Obergefell v. Hodges

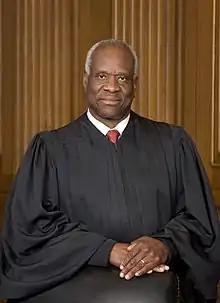
Justice Clarence Thomas wrote a dissent rejecting substantive due process.

Justice Clarence Thomas wrote a dissenting opinion, which was joined by Justice Scalia. Thomas rejected the principle of substantive due process, which he claimed "invites judges to do exactly what the majority has done here—roam at large in the constitutional field guided only by their personal views as to the fundamental rights protected by that document"; in doing so, the judiciary strays from the Constitution's text, subverts the democratic process, and "exalts judges at the expense of the People from whom they derive their authority." Thomas argued that the only liberty that falls under Due Process Clause protection is freedom from "physical restraint". Furthermore, Thomas insisted that "liberty has long been understood as individual freedom "from" governmental action, not as a right "to" a particular governmental entitlement" such as a marriage license. According to Thomas, the majority's holding also undermines the political process and threatens religious liberty. Lastly, Thomas took issue with the majority's view that marriage advances the dignity of same-sex couples. In his view, government is not capable of bestowing dignity; rather, dignity is a natural right that is innate within every person, a right that cannot be taken away even through slavery and internment camps.